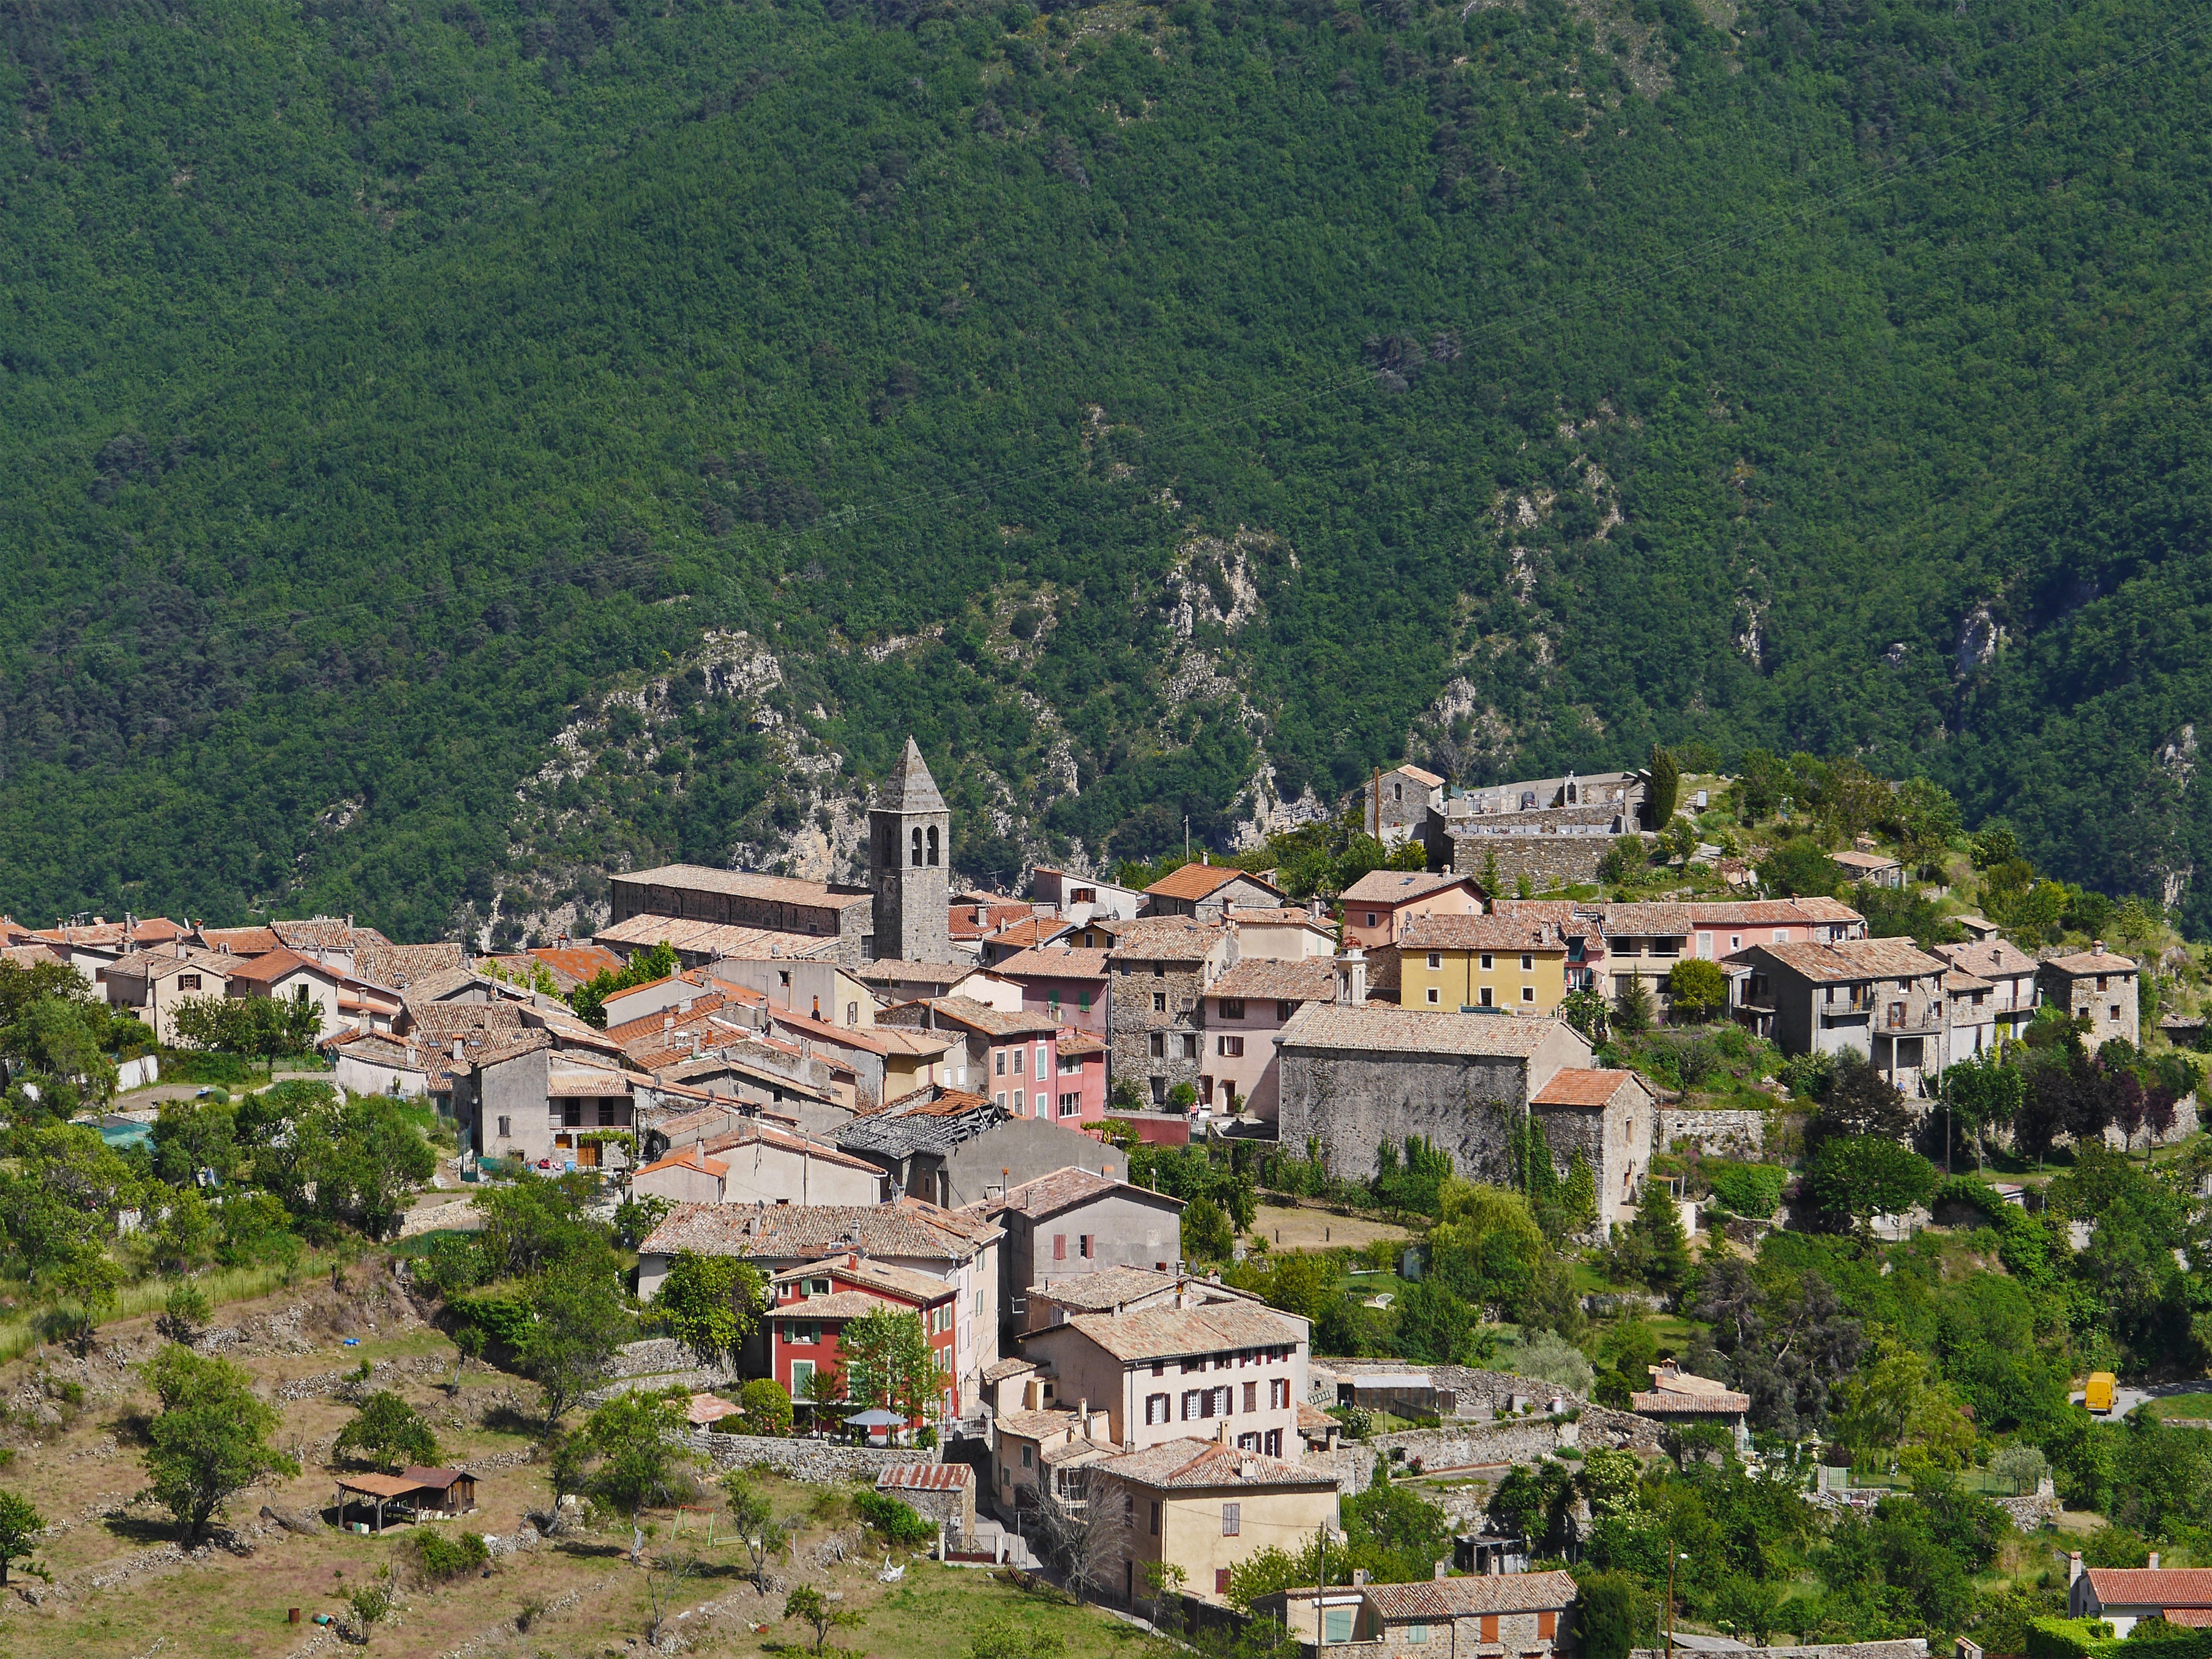
landscape, mountain, hill, town, valley, mountain range, summer, village, suburb, idyllic, rural, alpine, church, chapel, settlement, sunny, homes, steeple, monastery, estate, viewpoint, bergdorf, destination, valley view, rural area, south of france, bird's eye view, aerial photography, alpes maritimes, maritime alps, only location, utelle, residential area, geographical feature, human settlement, mountainous landforms